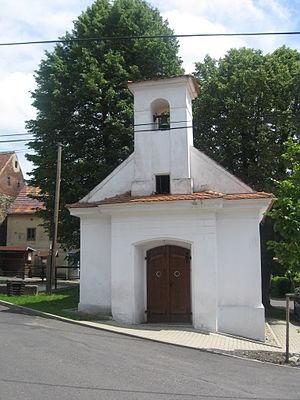
Lukov est une commune du district de Teplice, dans la région d'Ústí nad Labem, en Tchéquie. Sa population s'élevait à 122 habitants en 2018.